Nether Langwith

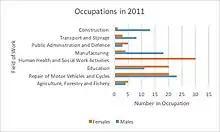
Occupations for Male and Females in Nether Langwith, based on the 2011 Census.

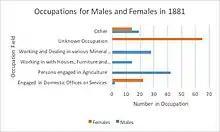

There was an obvious difference in the field of work between males and females in 1881. Males tended to have more physical jobs, with 38.5% of the male population working in manual labour. The majority worked within agriculture, which makes sense considering the primary surrounding areas are greenlands. Whereas for women, they were more often engaged in less physical jobs, with 14.5% of the total female population worked in domestic services. However, a large portion of the female working population (37.6%) are classed as either unemployed or their employment is unidentified.